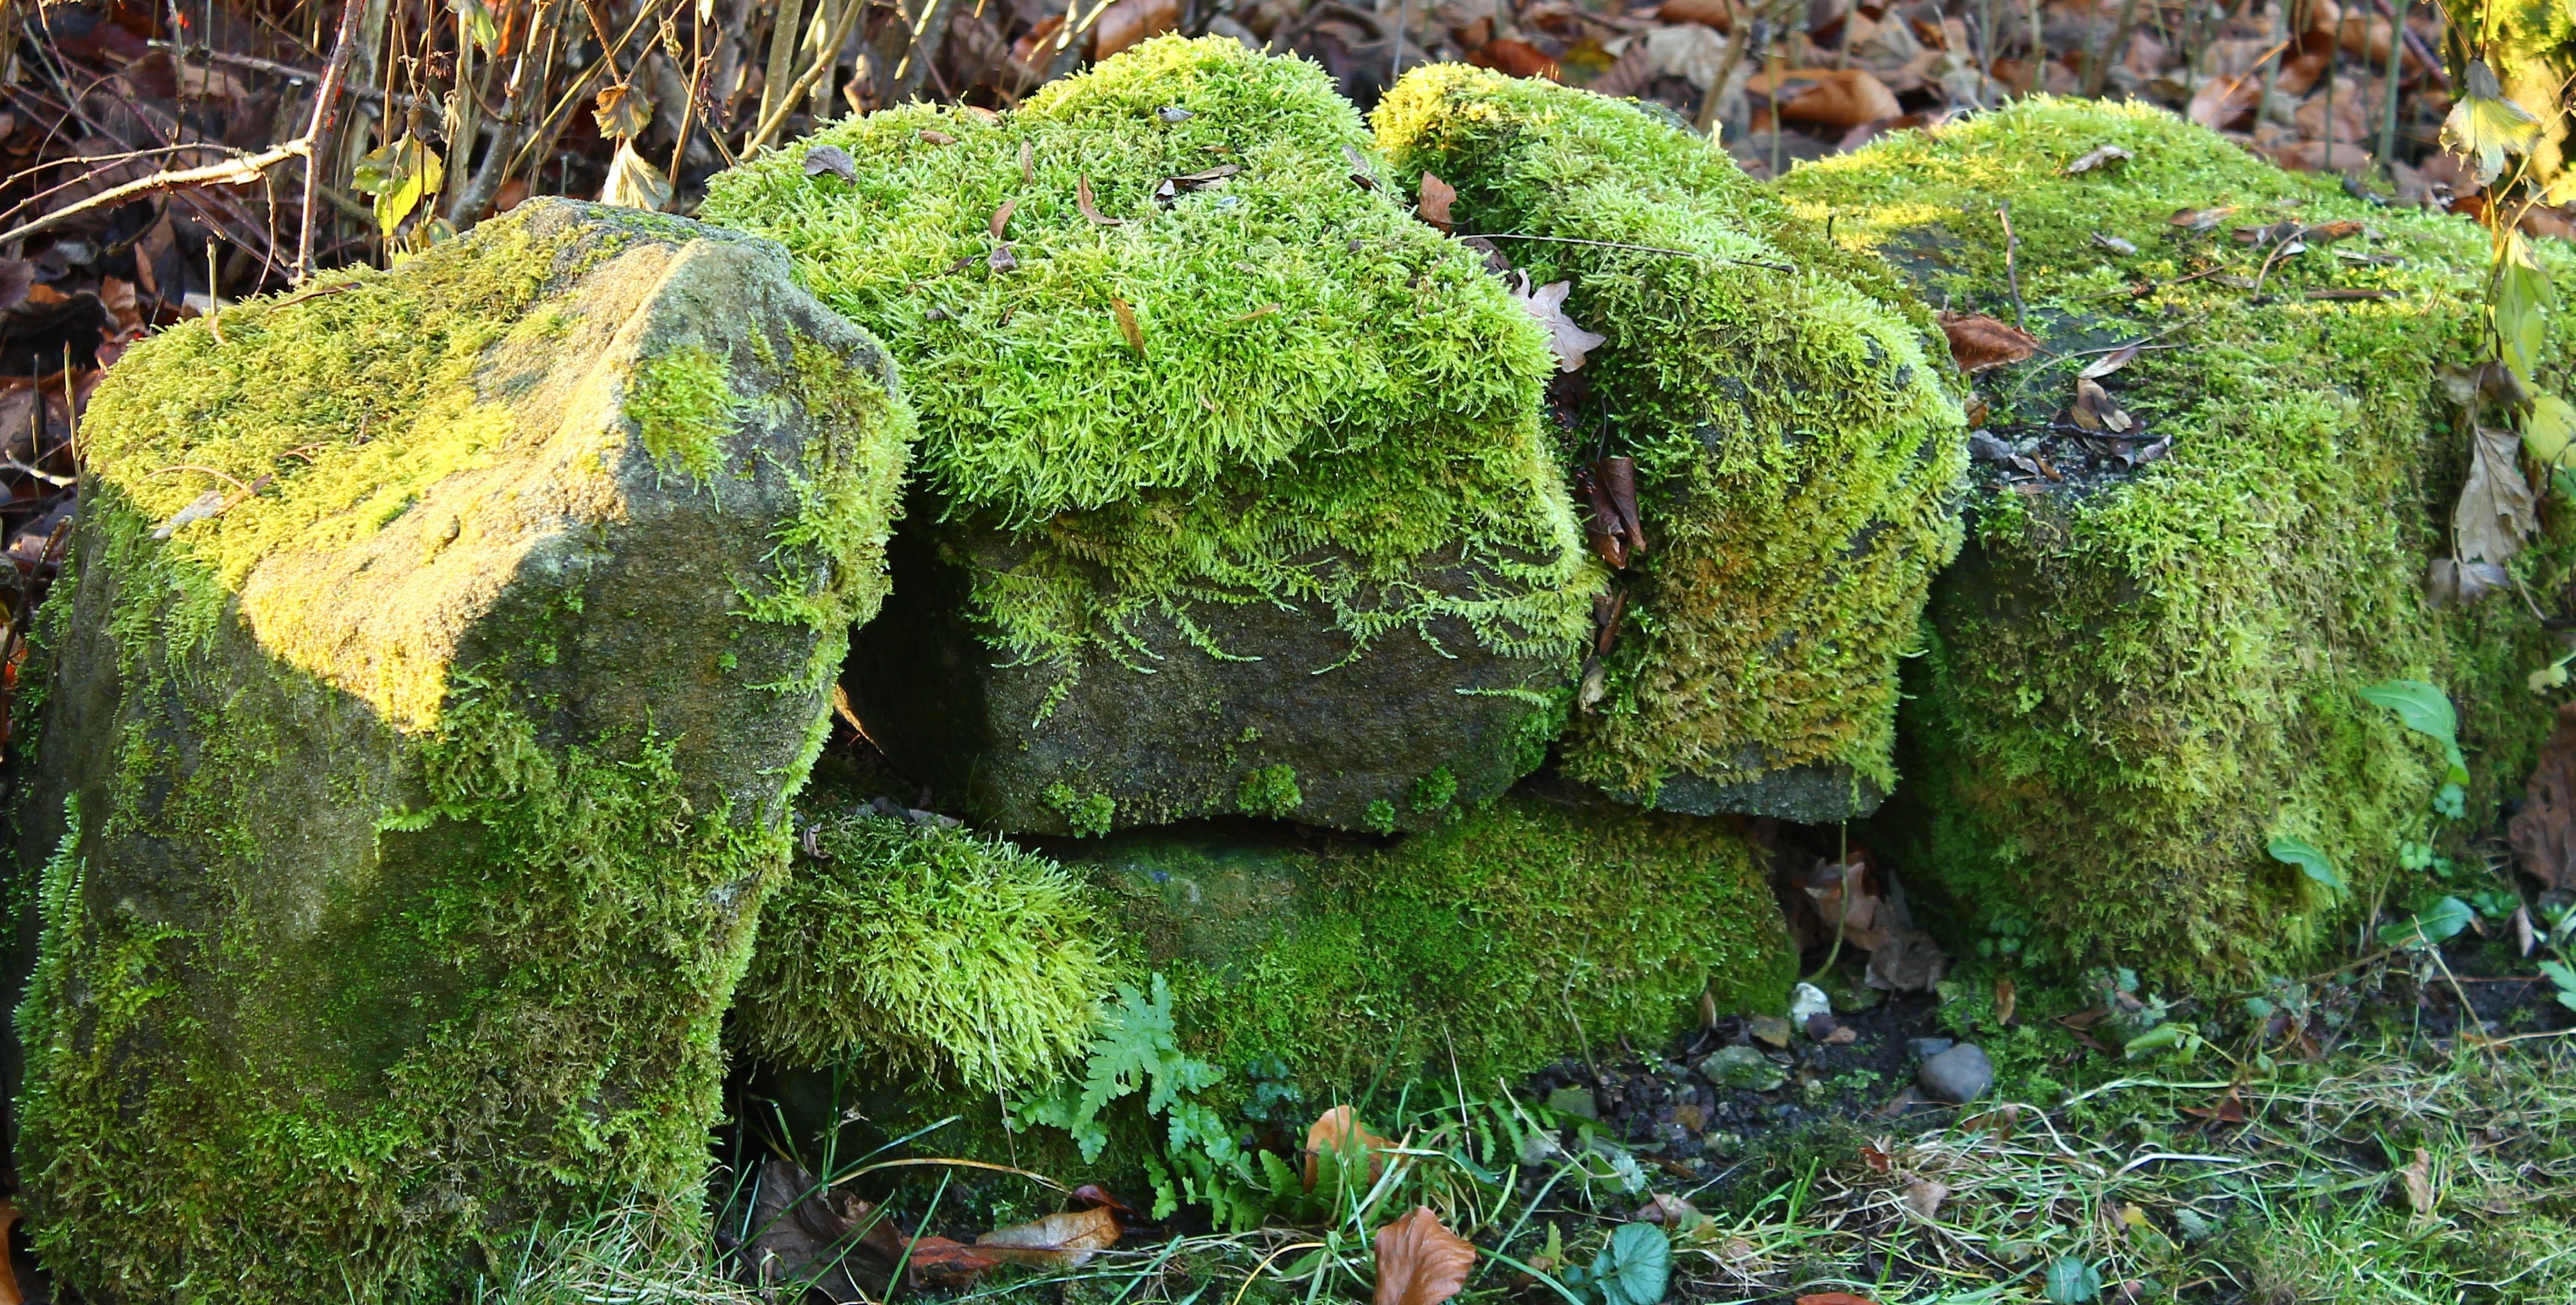
tree, nature, forest, rock, plant, leaf, flower, trunk, wall, stone, moss, green, jungle, stone wall, flora, spruce, vegetation, rainforest, deciduous, woodland, habitat, ecosystem, fouling, ingrowing, old growth forest, natural environment, woody plant, land plant, non vascular land plant